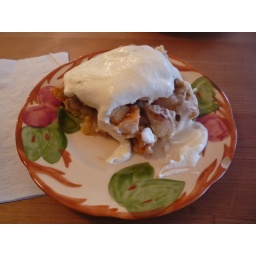
at the blue stove in williamsubrg. YUM